Domatium

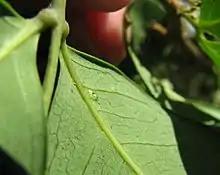
A hairless foveole domatium in the leaf underside of "Guioa acutifolia"

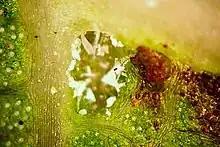
Eriophyoid inside domatium of "Cinnamomum camphora"

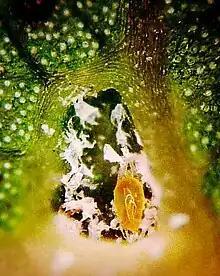
Mite inside domatium of "Cinnamomum camphora"

A domatium (plural: domatia, from the Latin "domus", meaning home) is a tiny chamber produced by a plant that may be occupied by arthropods.